Anbangbang Billabong

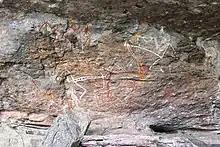
Aboriginal rock painting of Mimi spirits in the Anbangbang gallery at Burrunggui (Nourlangie Rock).

Anbangbang Billabong has a marked, circular walk, popular with tourists to Kakadu National Park, but accessible only during the dry season. It is a hotspot for bird watching during the late dry and early wet seasons due to the abundance of birdlife. The nearby Nourlangie plateau (Burrunggui) and Anbangbang shelter are of particular interest for their Aboriginal rock art and 20,000-year human history.